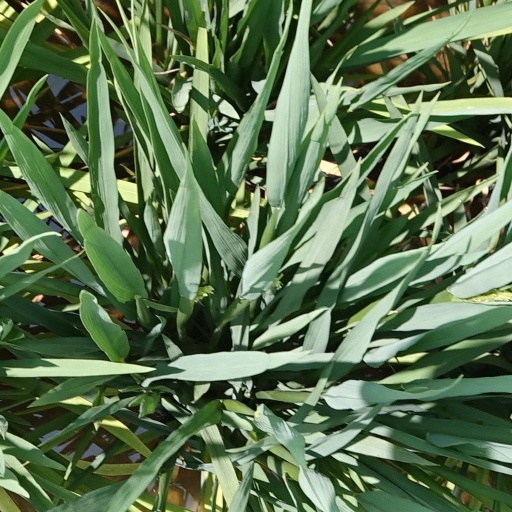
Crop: rice